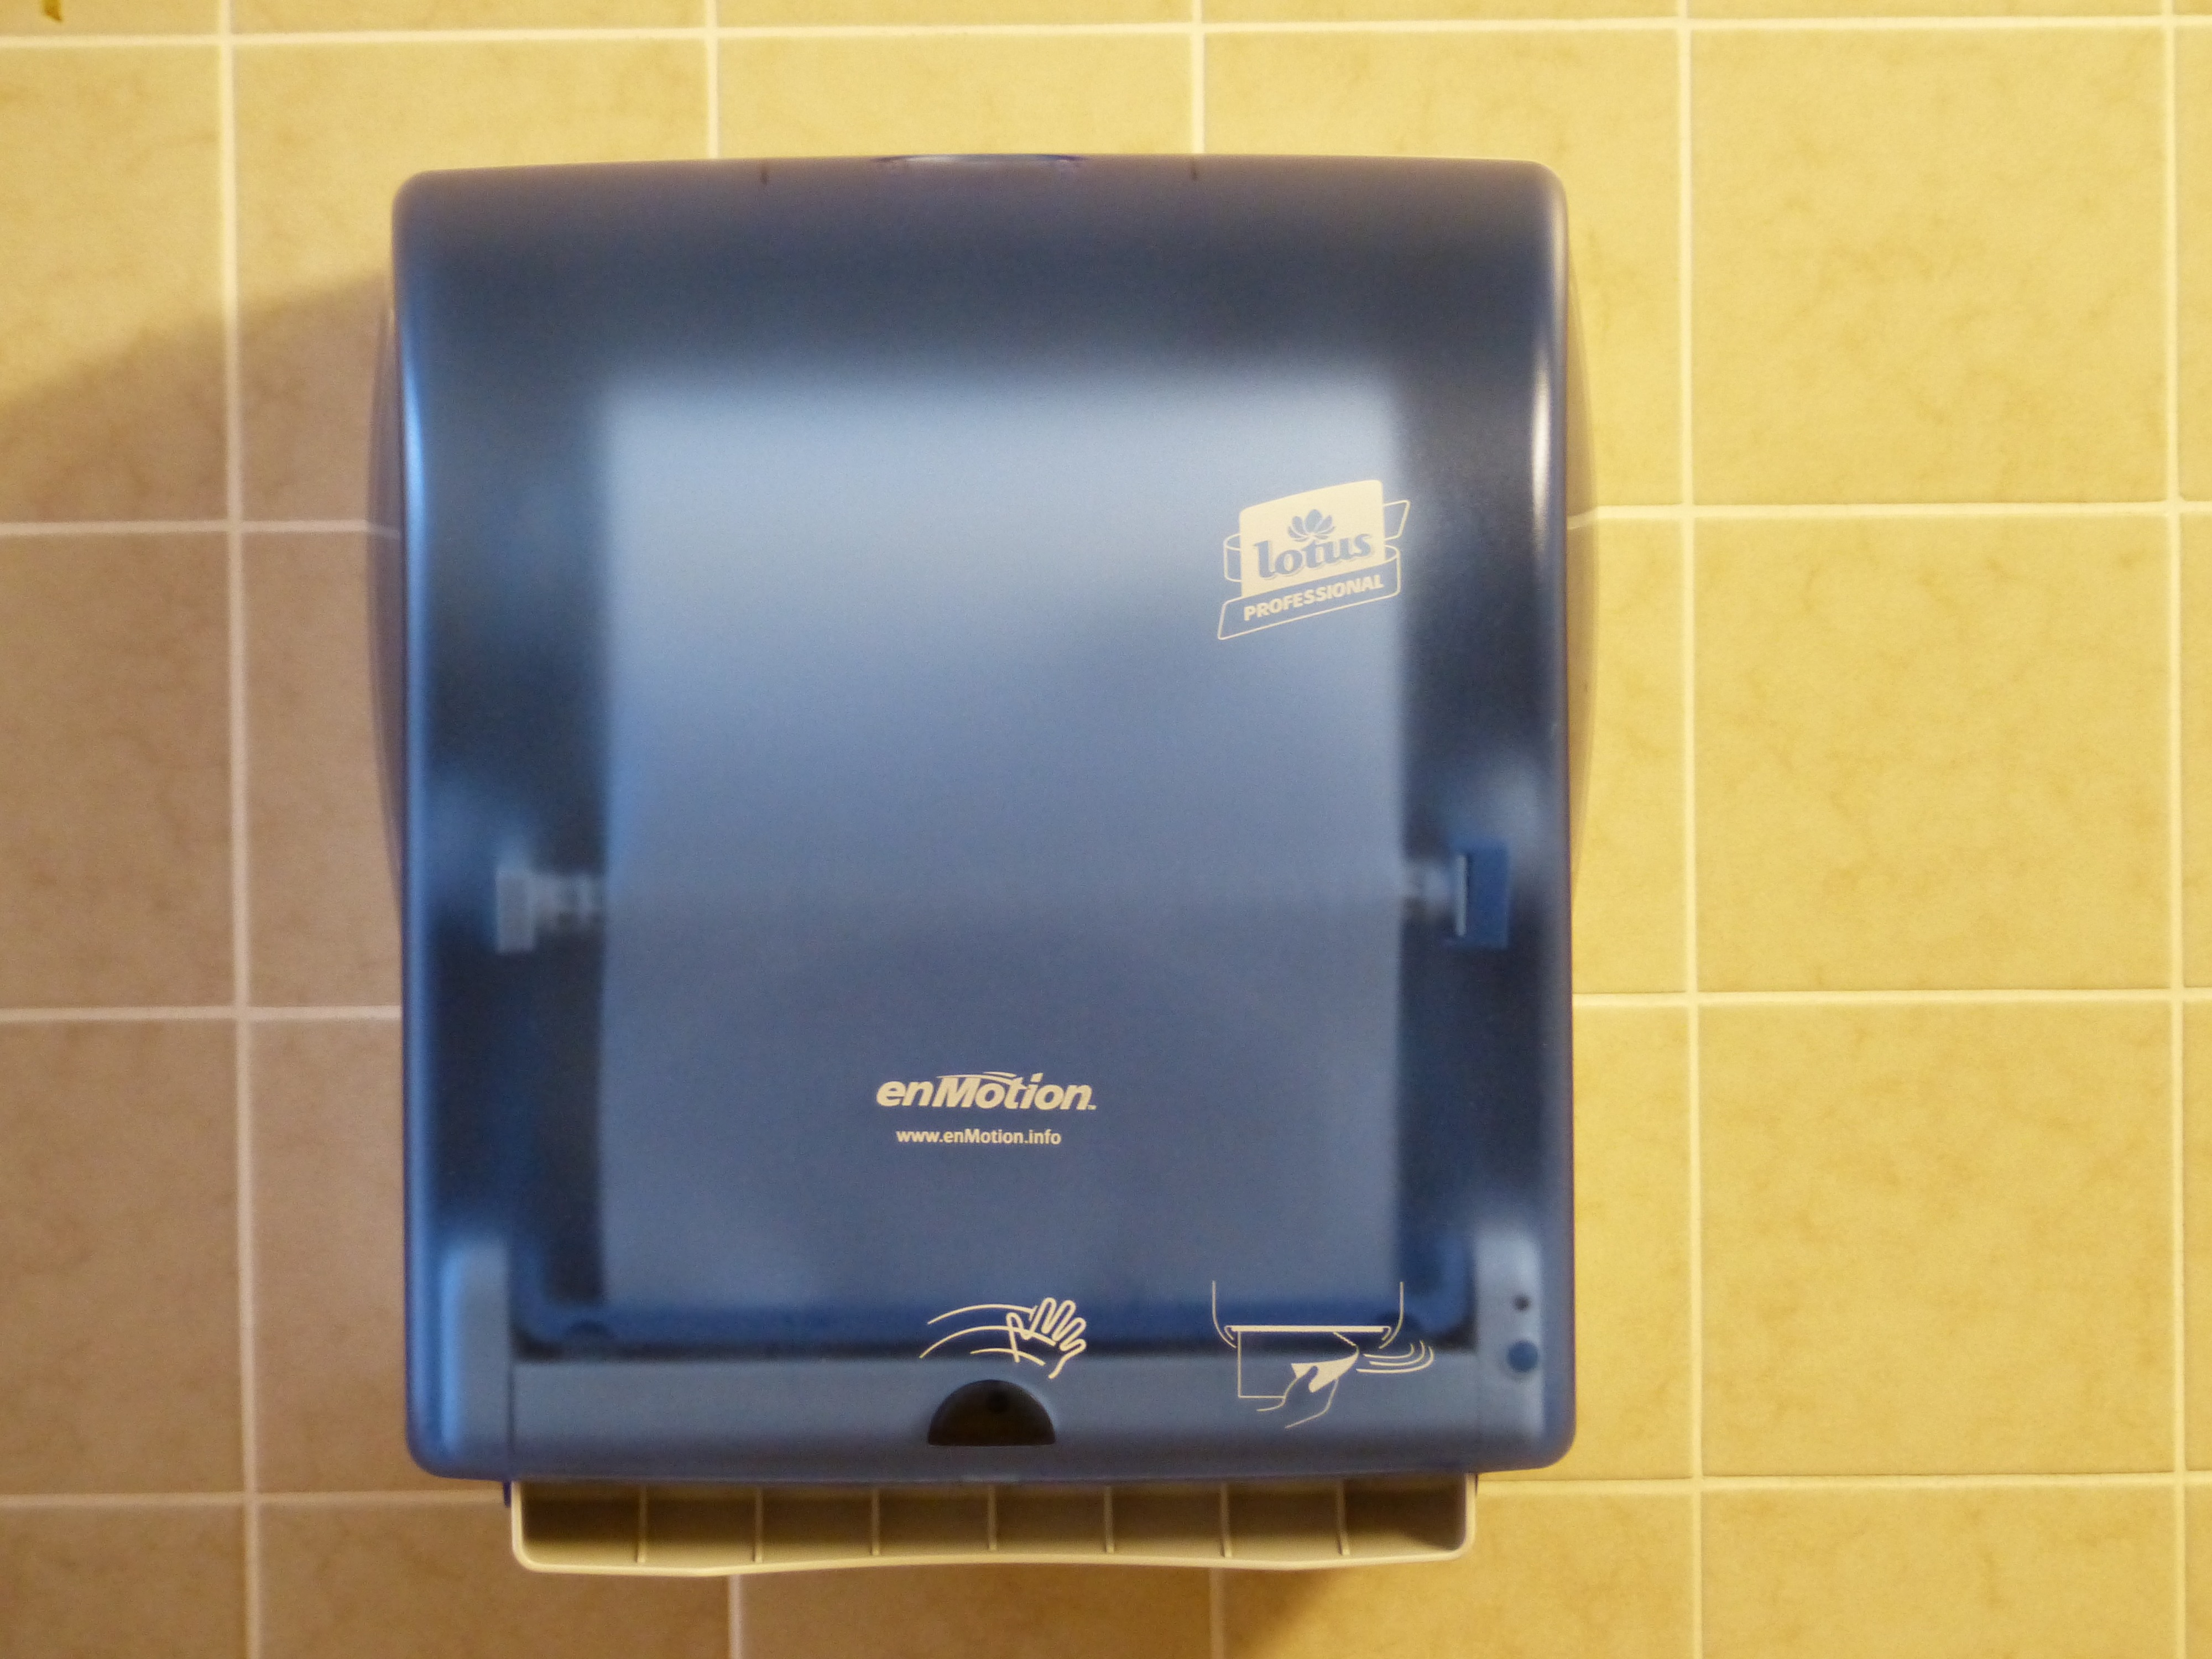
technology, dry, toilet, electronics, multimedia, hand washing, public toilet, electrical appliance, hand dryers, paper dispenser